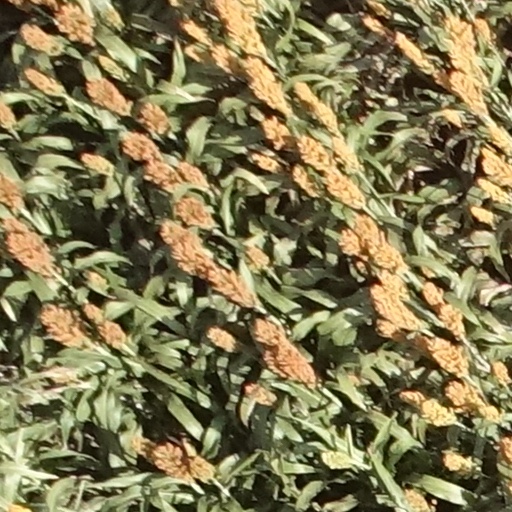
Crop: sorghum